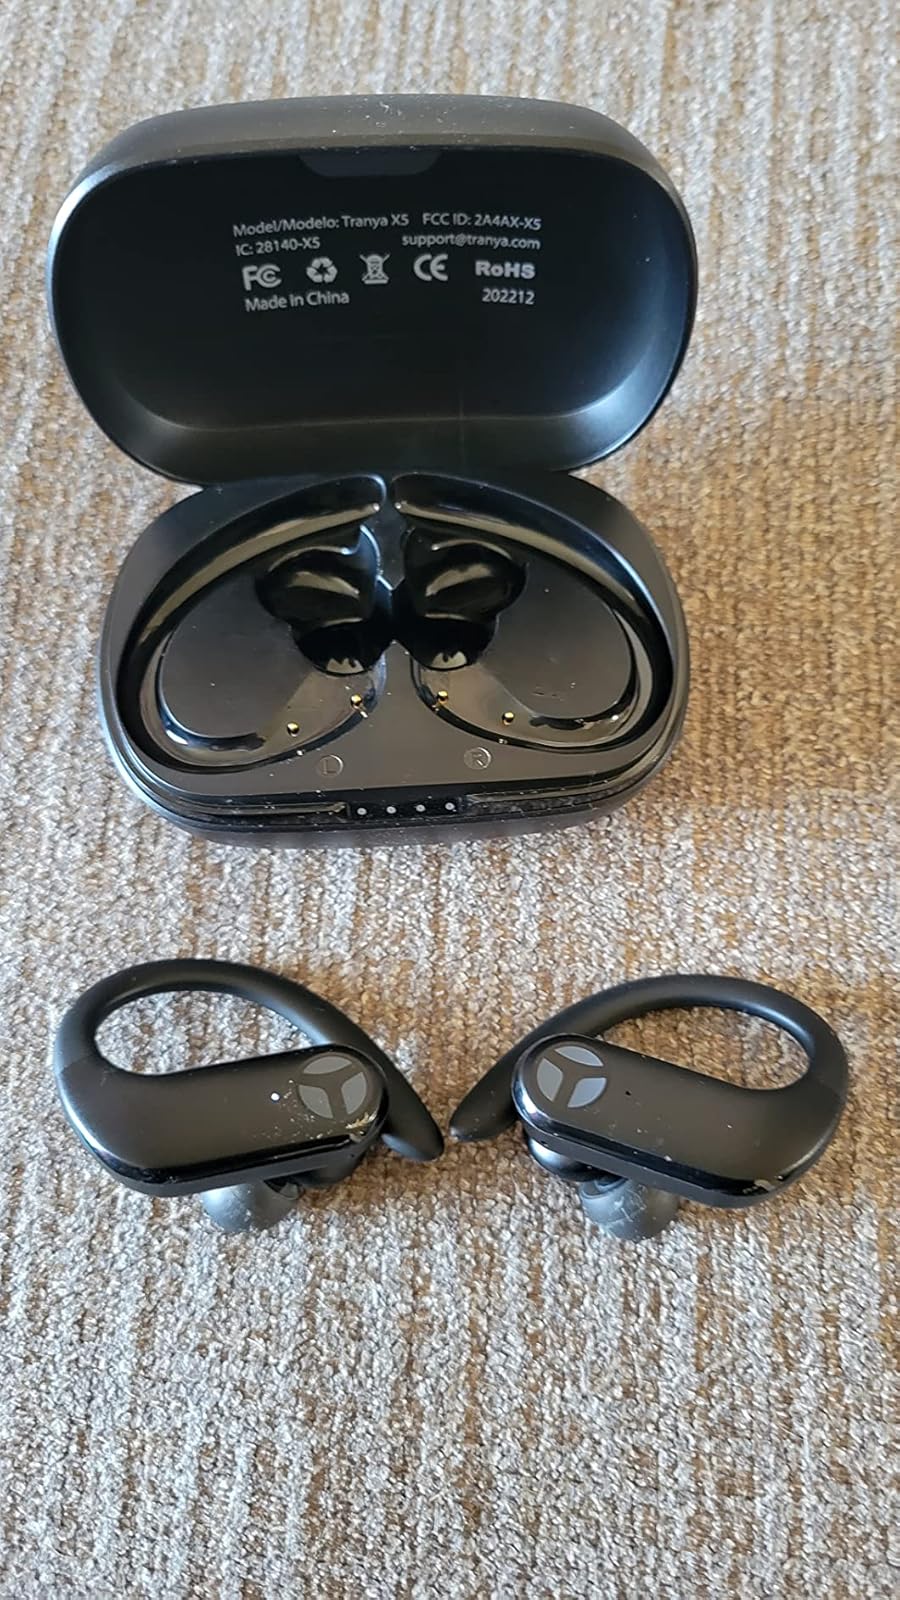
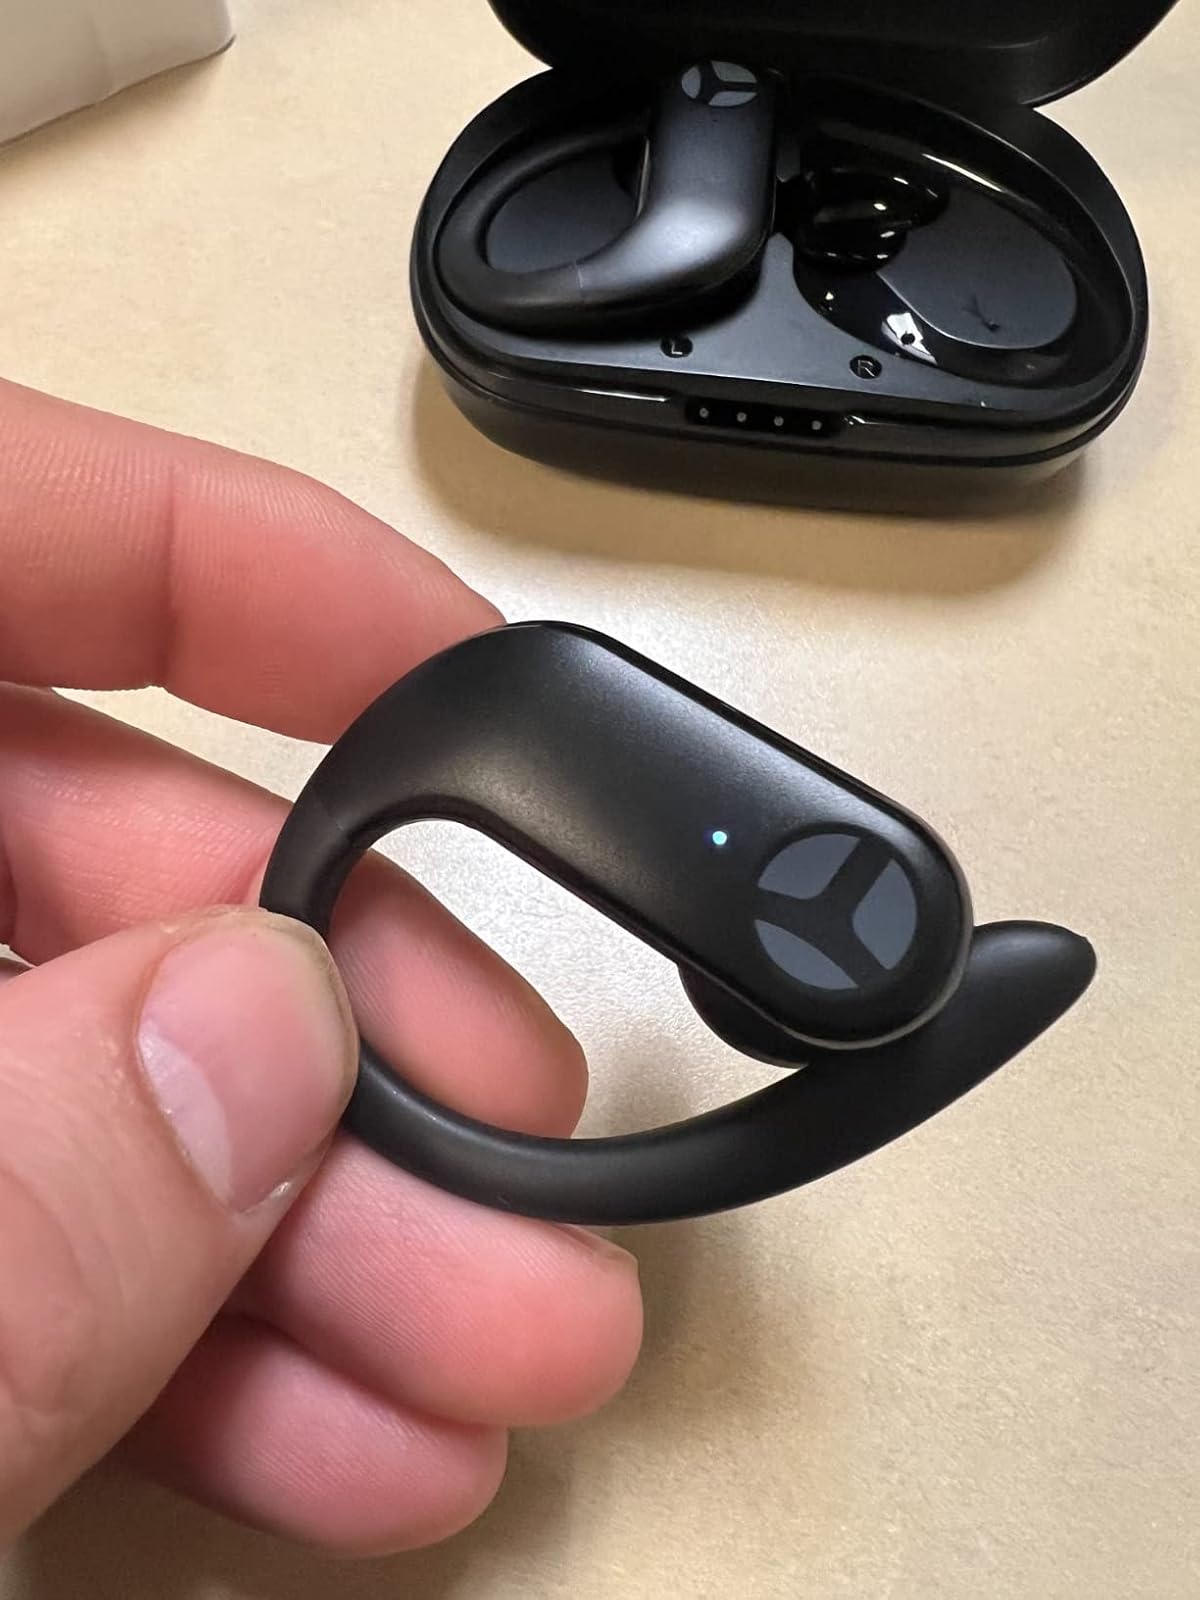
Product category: earbuds
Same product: yes